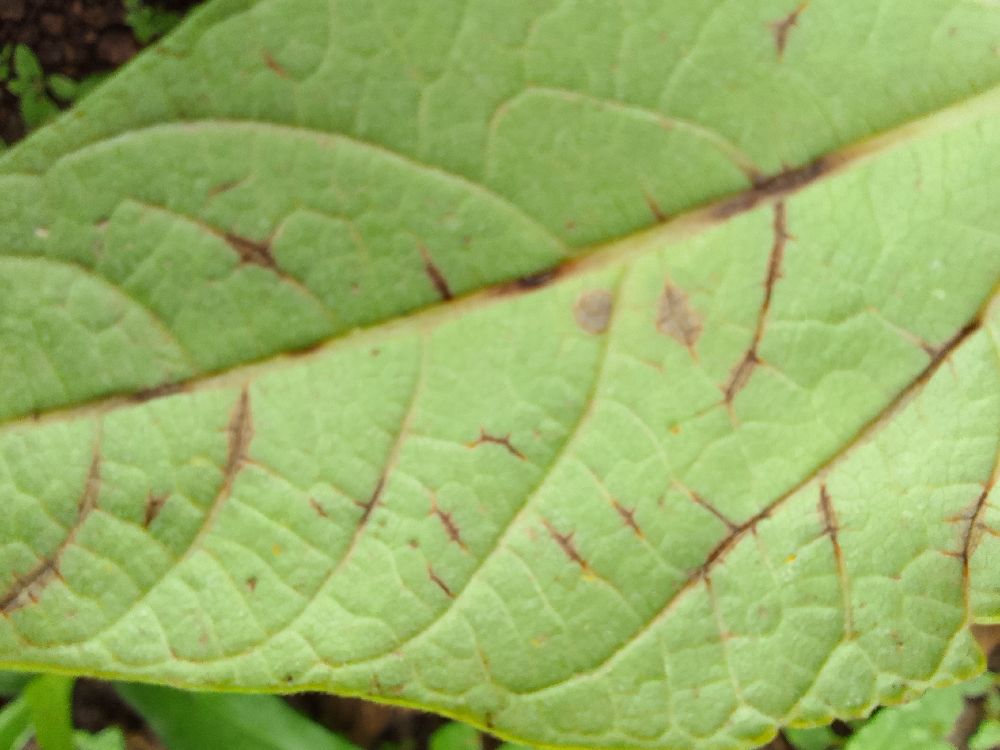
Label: anthracnose